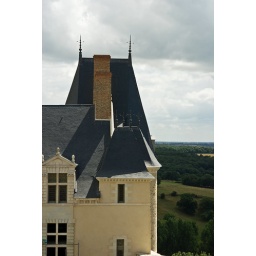
A French castle tower seen against moody skies